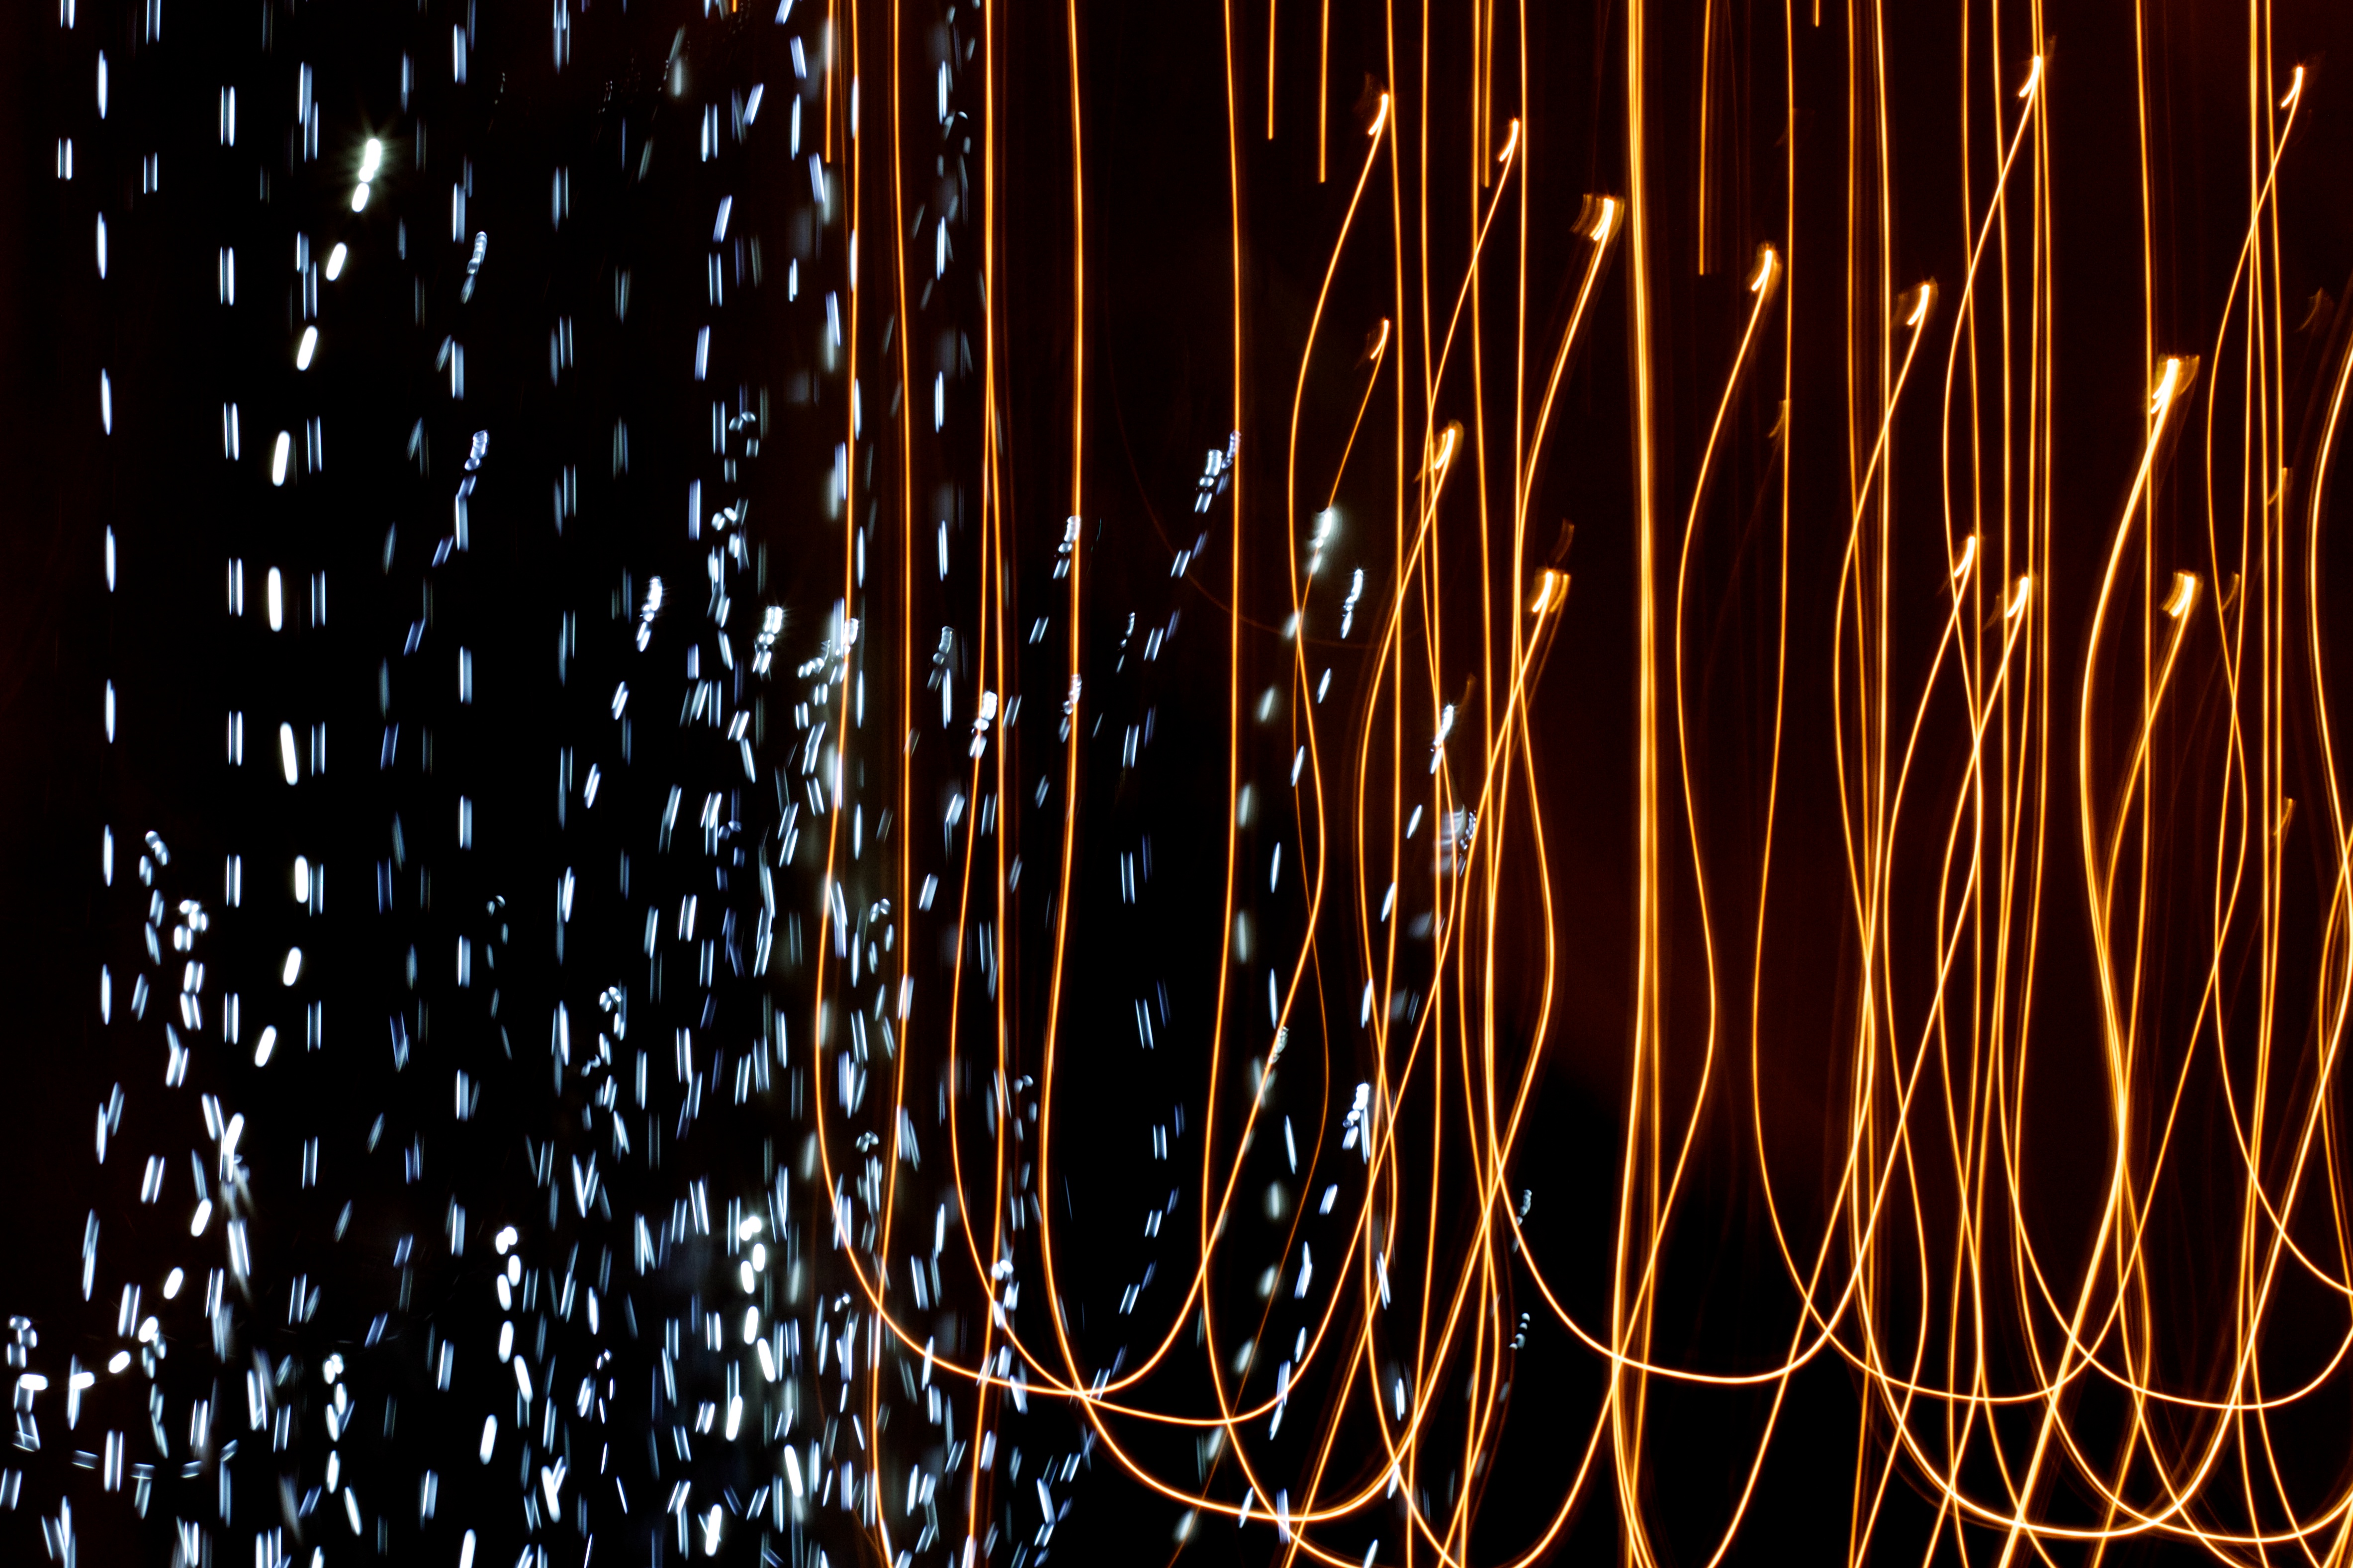
grass, branch, light, night, sunlight, reflection, darkness, close up, lightpainting, macro photography, grass family, computer wallpaper